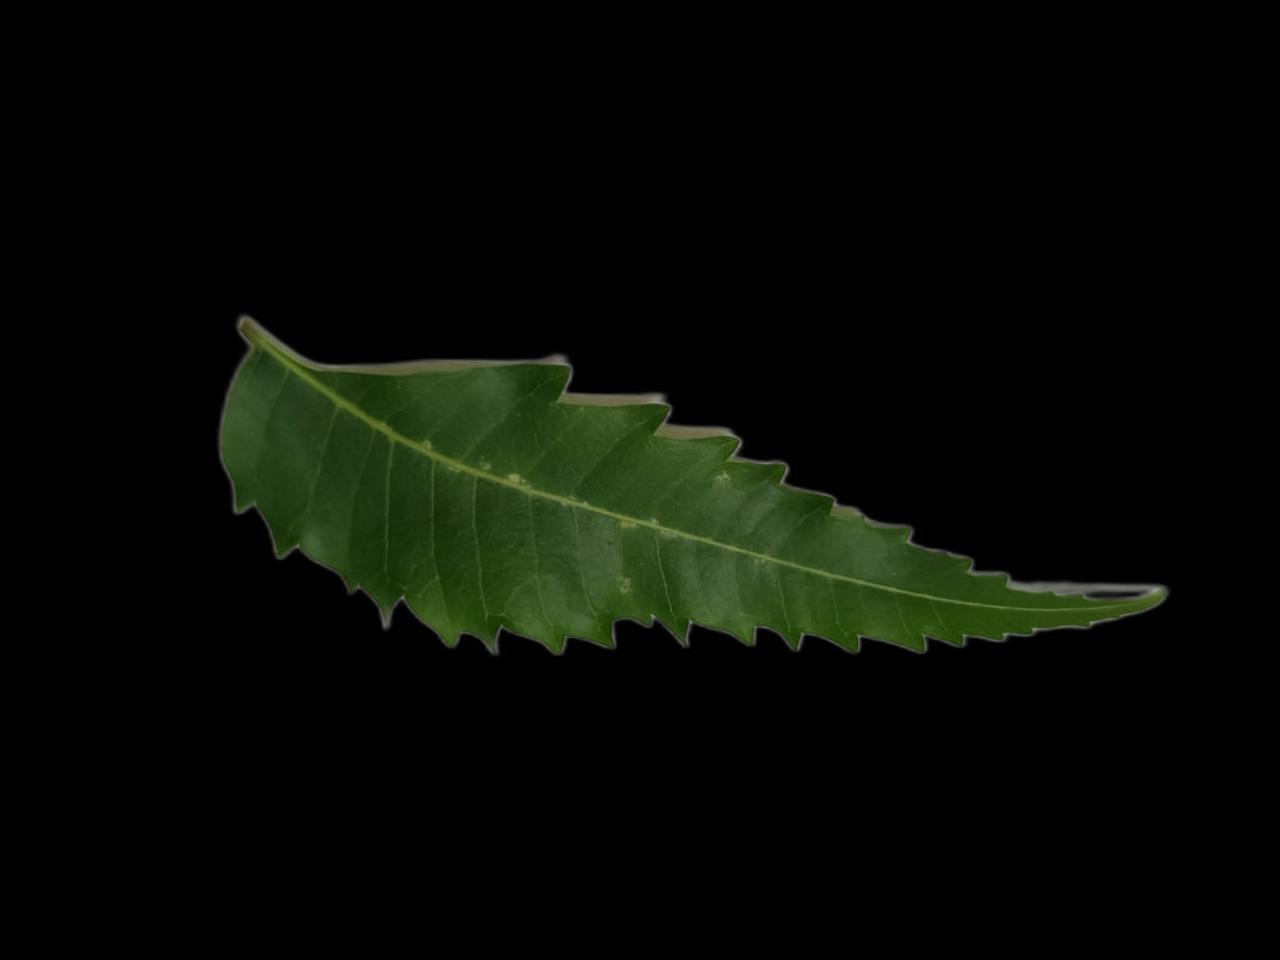
Plant: Neem